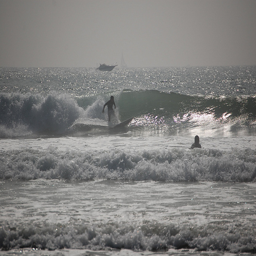
Someone is surfing on the waves with another is going for a swim.
A man on a surfboard in the water.
Two people surfing on some waves with a boat behind them.
A surfer riding the crest of a wave.
surfers in the ocean with the rolling waves